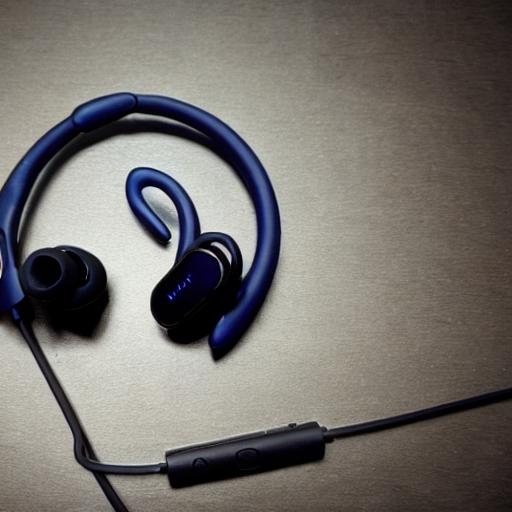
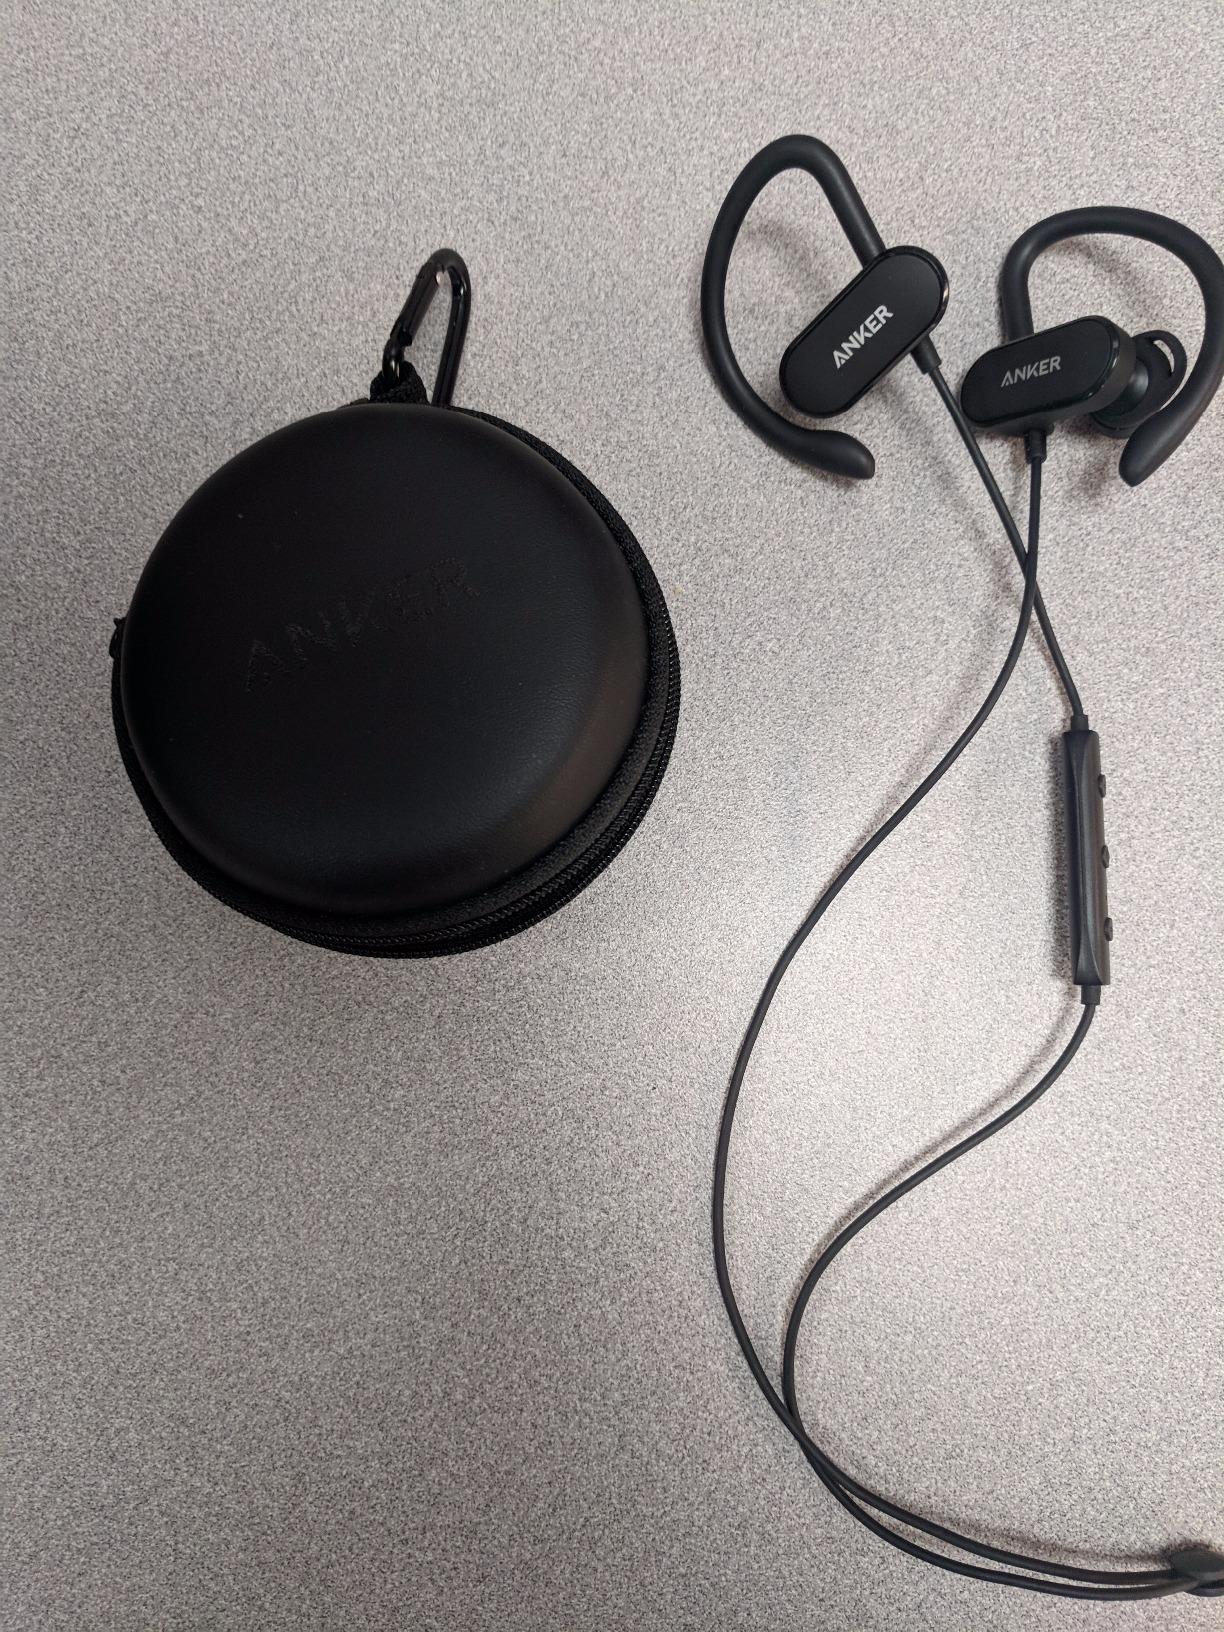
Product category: headphones
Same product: no